Zamani Manzil Kay Maskharay

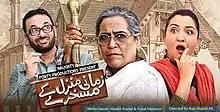

Zamani Manzil Kay Maskharay is a 2017 Pakistani drama serial, starring Parveen Akbar, Asim Mehmood and Dania Enwer in lead roles. The drama was first aired on 3 November on Geo Entertainment, where it aired biweekly. The series went off air due to bad ratings after 37 episodes. It then started airing on Geo Khani at the end of 2018 from the first episode Monday to Friday 7:30 pm, until it completed 100 episodes, ending the series.